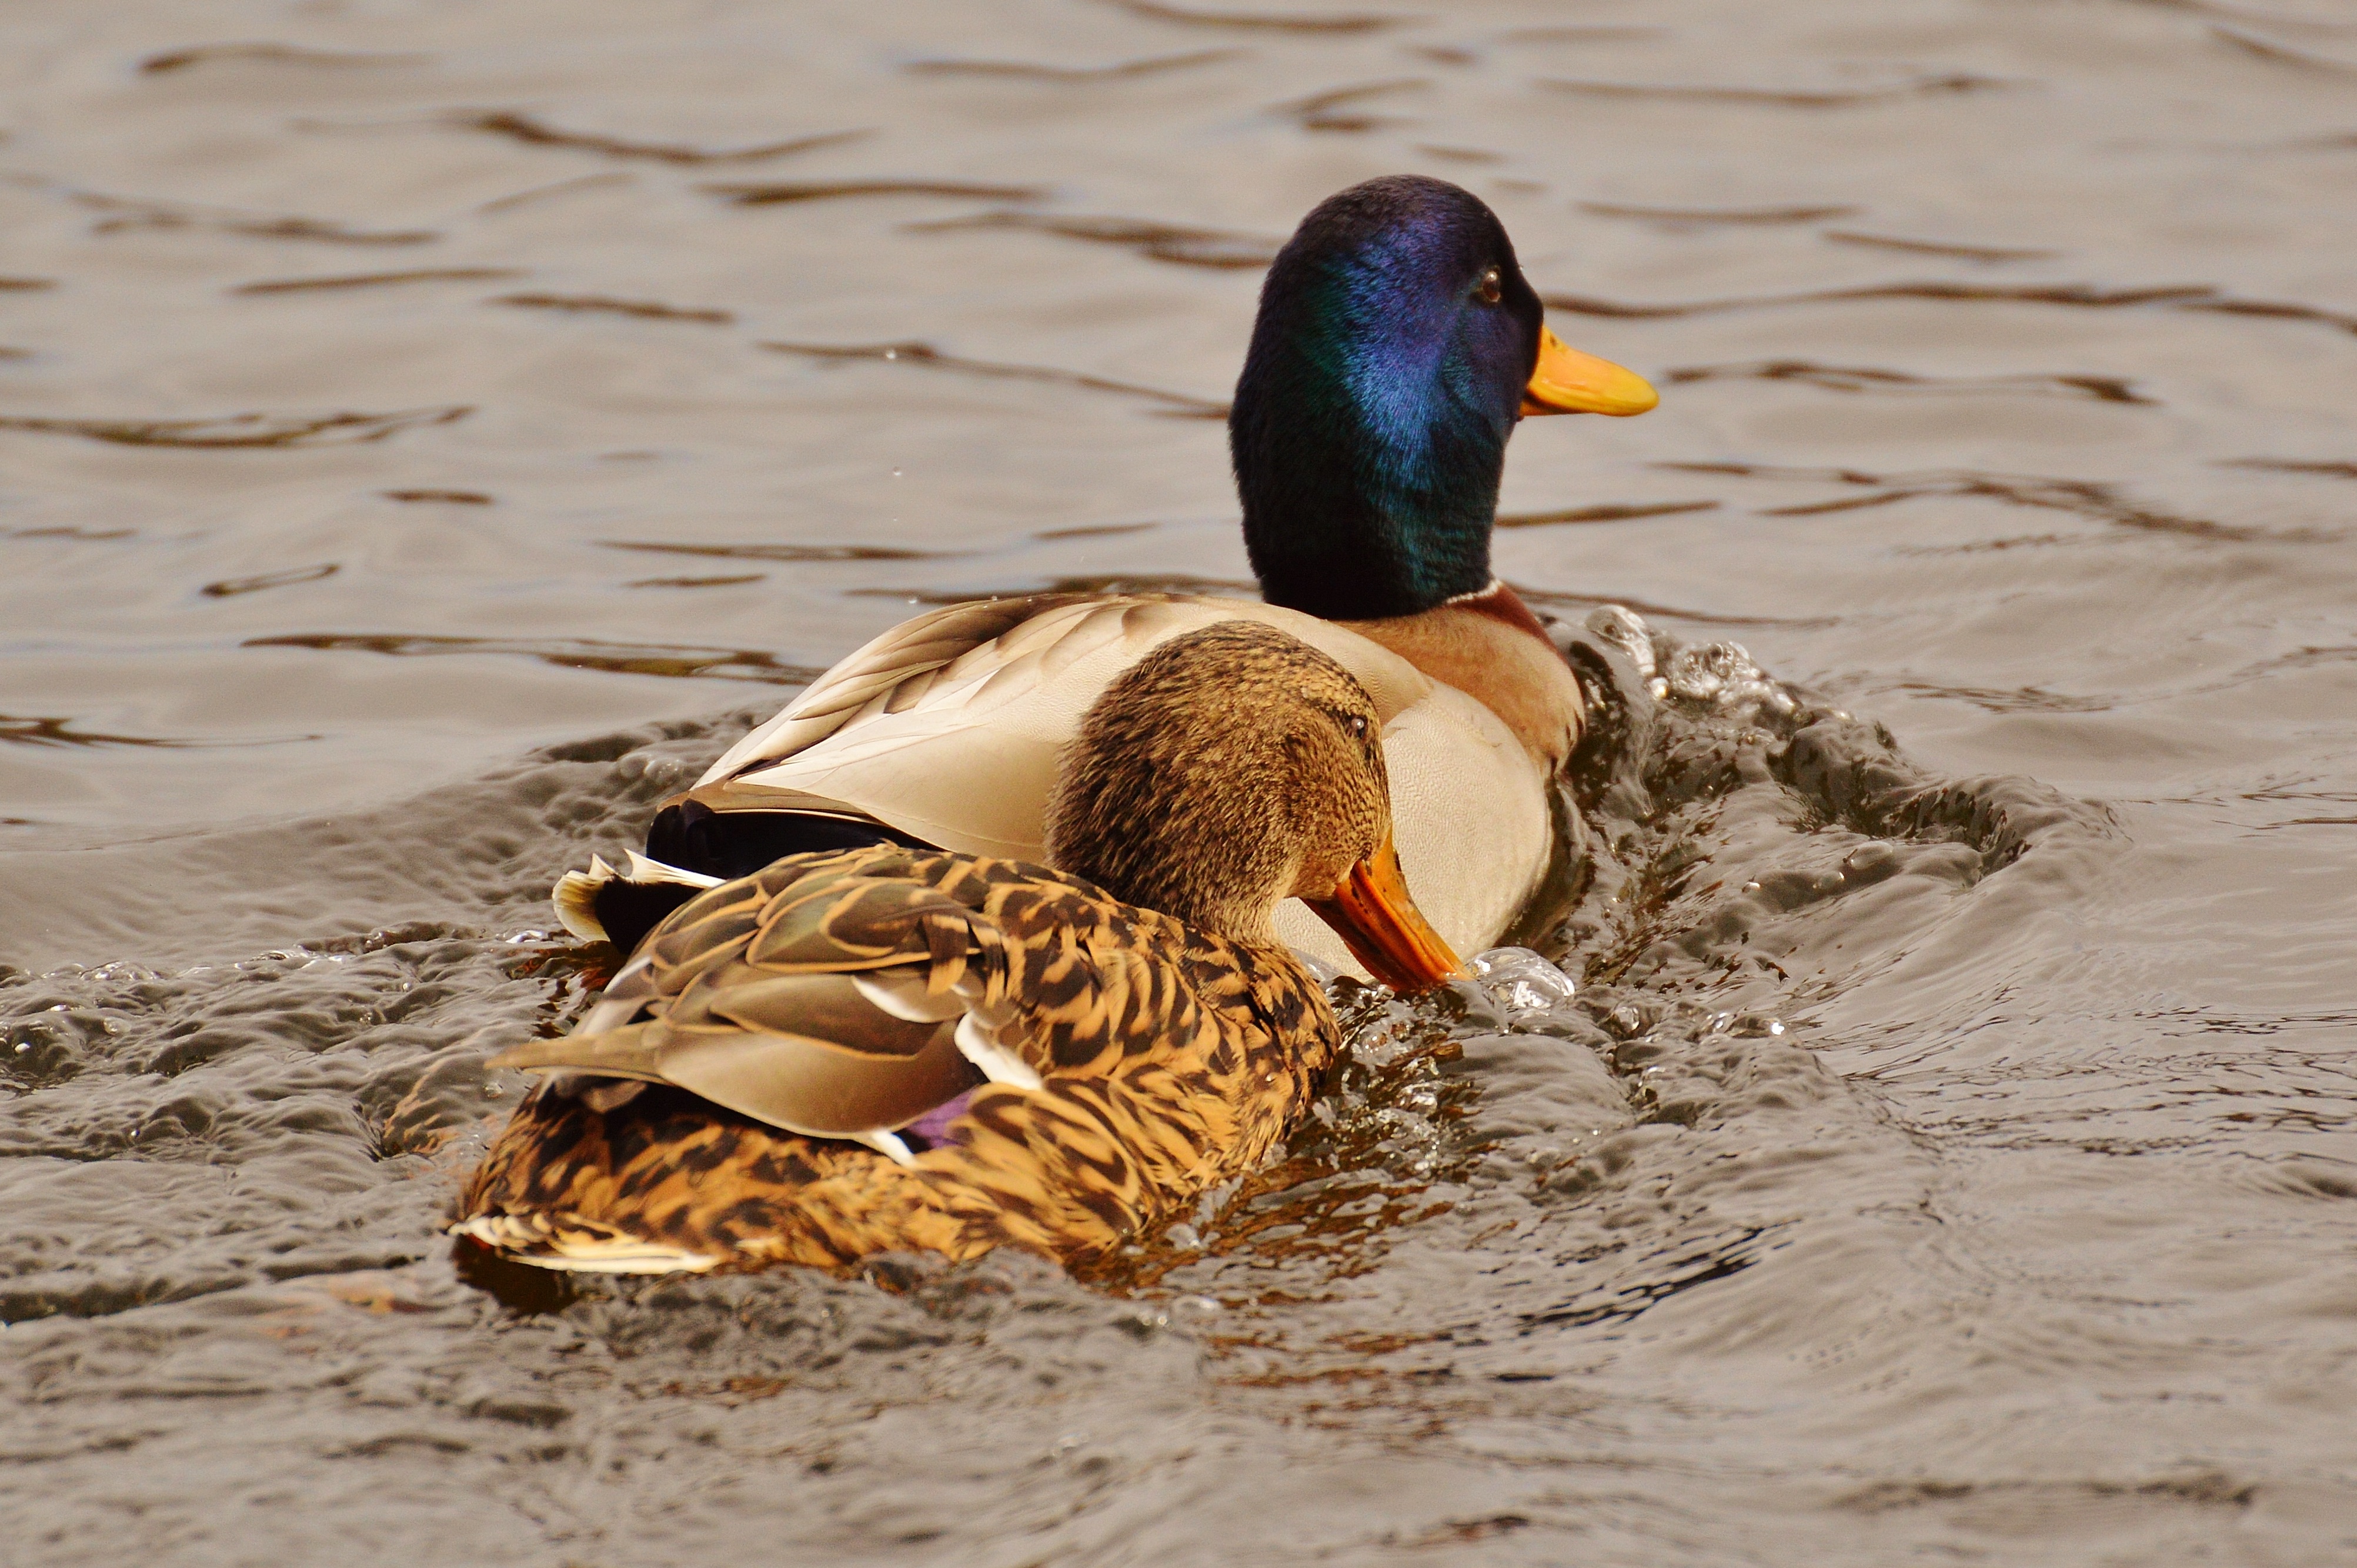
water, bird, wing, animal, wildlife, beak, feather, fauna, plumage, poultry, birds, duck, vertebrate, creature, beautiful, ducks, bill, waterfowl, water bird, animal world, wildlife photography, mallard, canard, mergus, duck bird, smooch, ducks geese and swans, seaduck